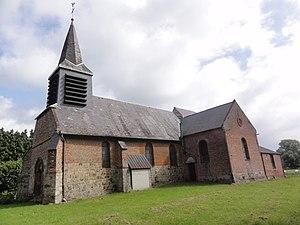
Erloy (Aisne) église Sainte-Eugénie
Erloy est une commune française située dans le département de l'Aisne, en région Hauts-de-France.